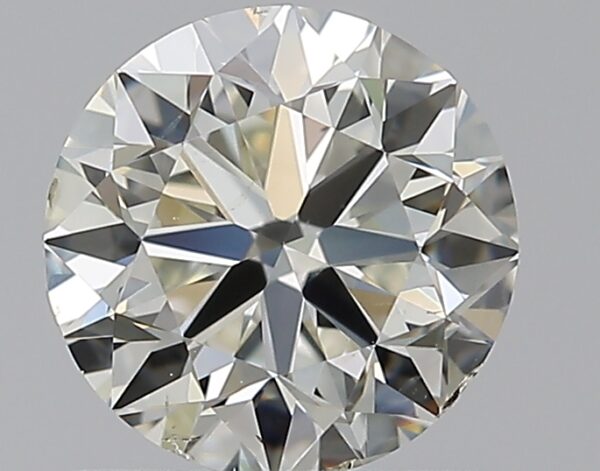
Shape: round
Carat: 0.9
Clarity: SI1
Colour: J
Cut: VG
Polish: EX
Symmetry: VG
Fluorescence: N
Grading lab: GIA
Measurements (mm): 6.04 x 6.08 x 3.85